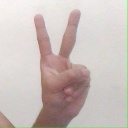
अक्षर: क